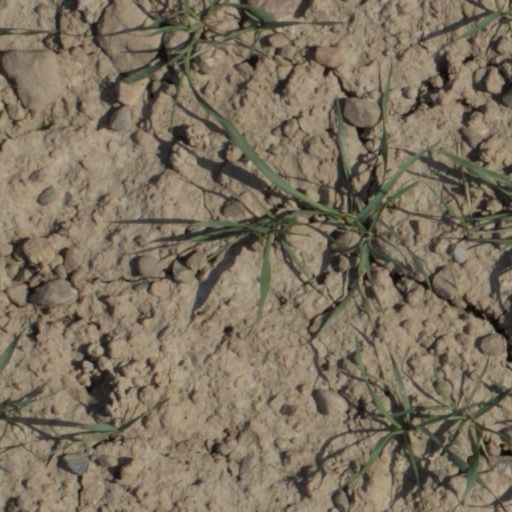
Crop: wheat